List of neighborhoods in San Francisco

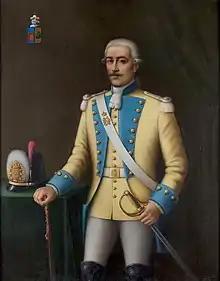
Portola is named after Gaspar de Portolá, first Governor of the Californias.

The Miraloma Park neighborhood is in the central part of San Francisco, between Glen Canyon Park and Mount Davidson. Portola Drive borders Miraloma Park to the north, and the neighborhood of Sunnyside is to the south. Miraloma Playground is located on Omar Way at Rockdale, and Sunnyside Playground is south of Teresita Boulevard near Foerster Street.